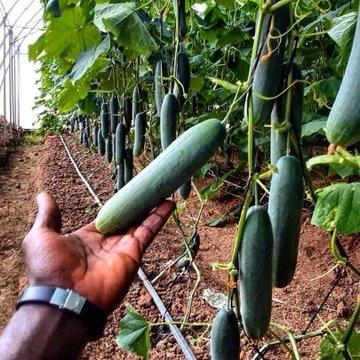
Matango yaliyokomaa vizuri, yakiwa yamestawi katika shamba kubwa na yameota kwa mpangilio mzuri, huku mkulima akiwa shambani akiangalia ukuaji na ustawi wa mazao hayo, tayari kwa ajili ya kuvuna na kupelekwa sokoni kwa ajili ya kuuza.